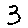
Label: 3